Tamworth Regional Council

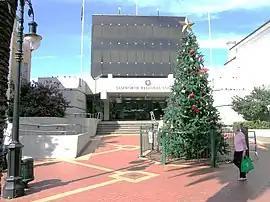
Tamworth Regional Council chambers, in Tamworth.

Tamworth Regional Council is composed of nine councillors elected proportionally as a single ward. All councillors are elected for a fixed four-year term of office. The mayor is elected by the councillors at the first meeting of the council. The most recent election was held on 4 December 2021, and the makeup of the council is as follows: